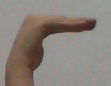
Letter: haa